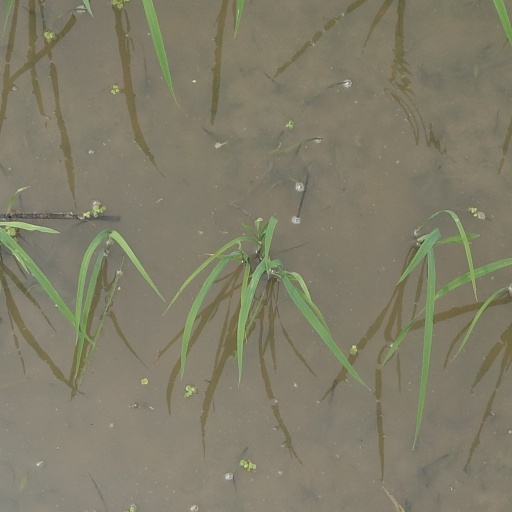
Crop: rice